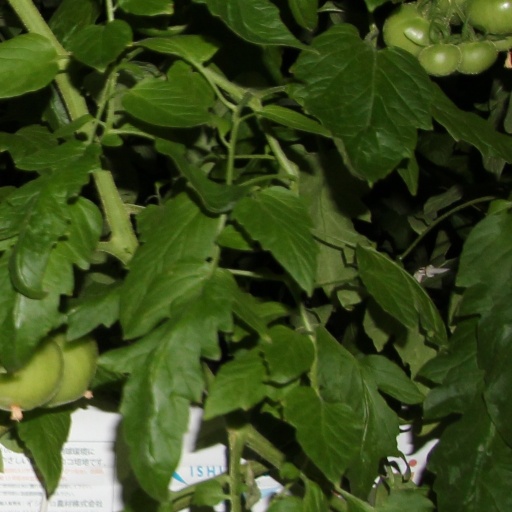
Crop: tomato